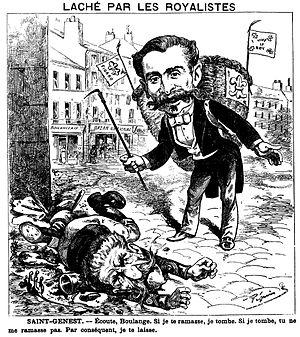
Emmanuel-Arthur Bucheron, dit Saint-Genest, né à Tours le 13 octobre 1834 et mort à Paris le 8 octobre 1902, est un militaire et journaliste français de la seconde moitié du XIXᵉ siècle.